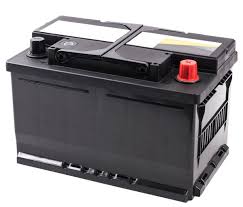
Waste category: battery